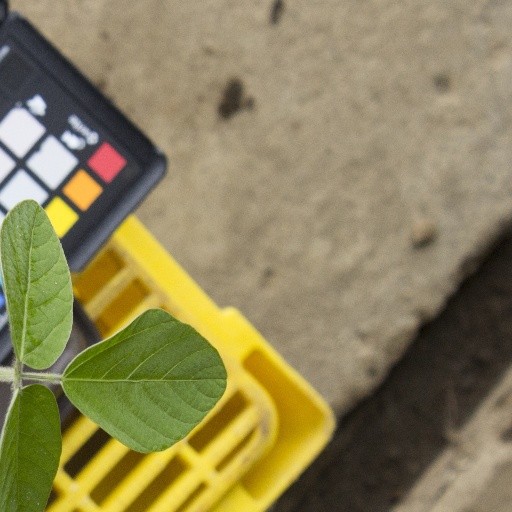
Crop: soybean